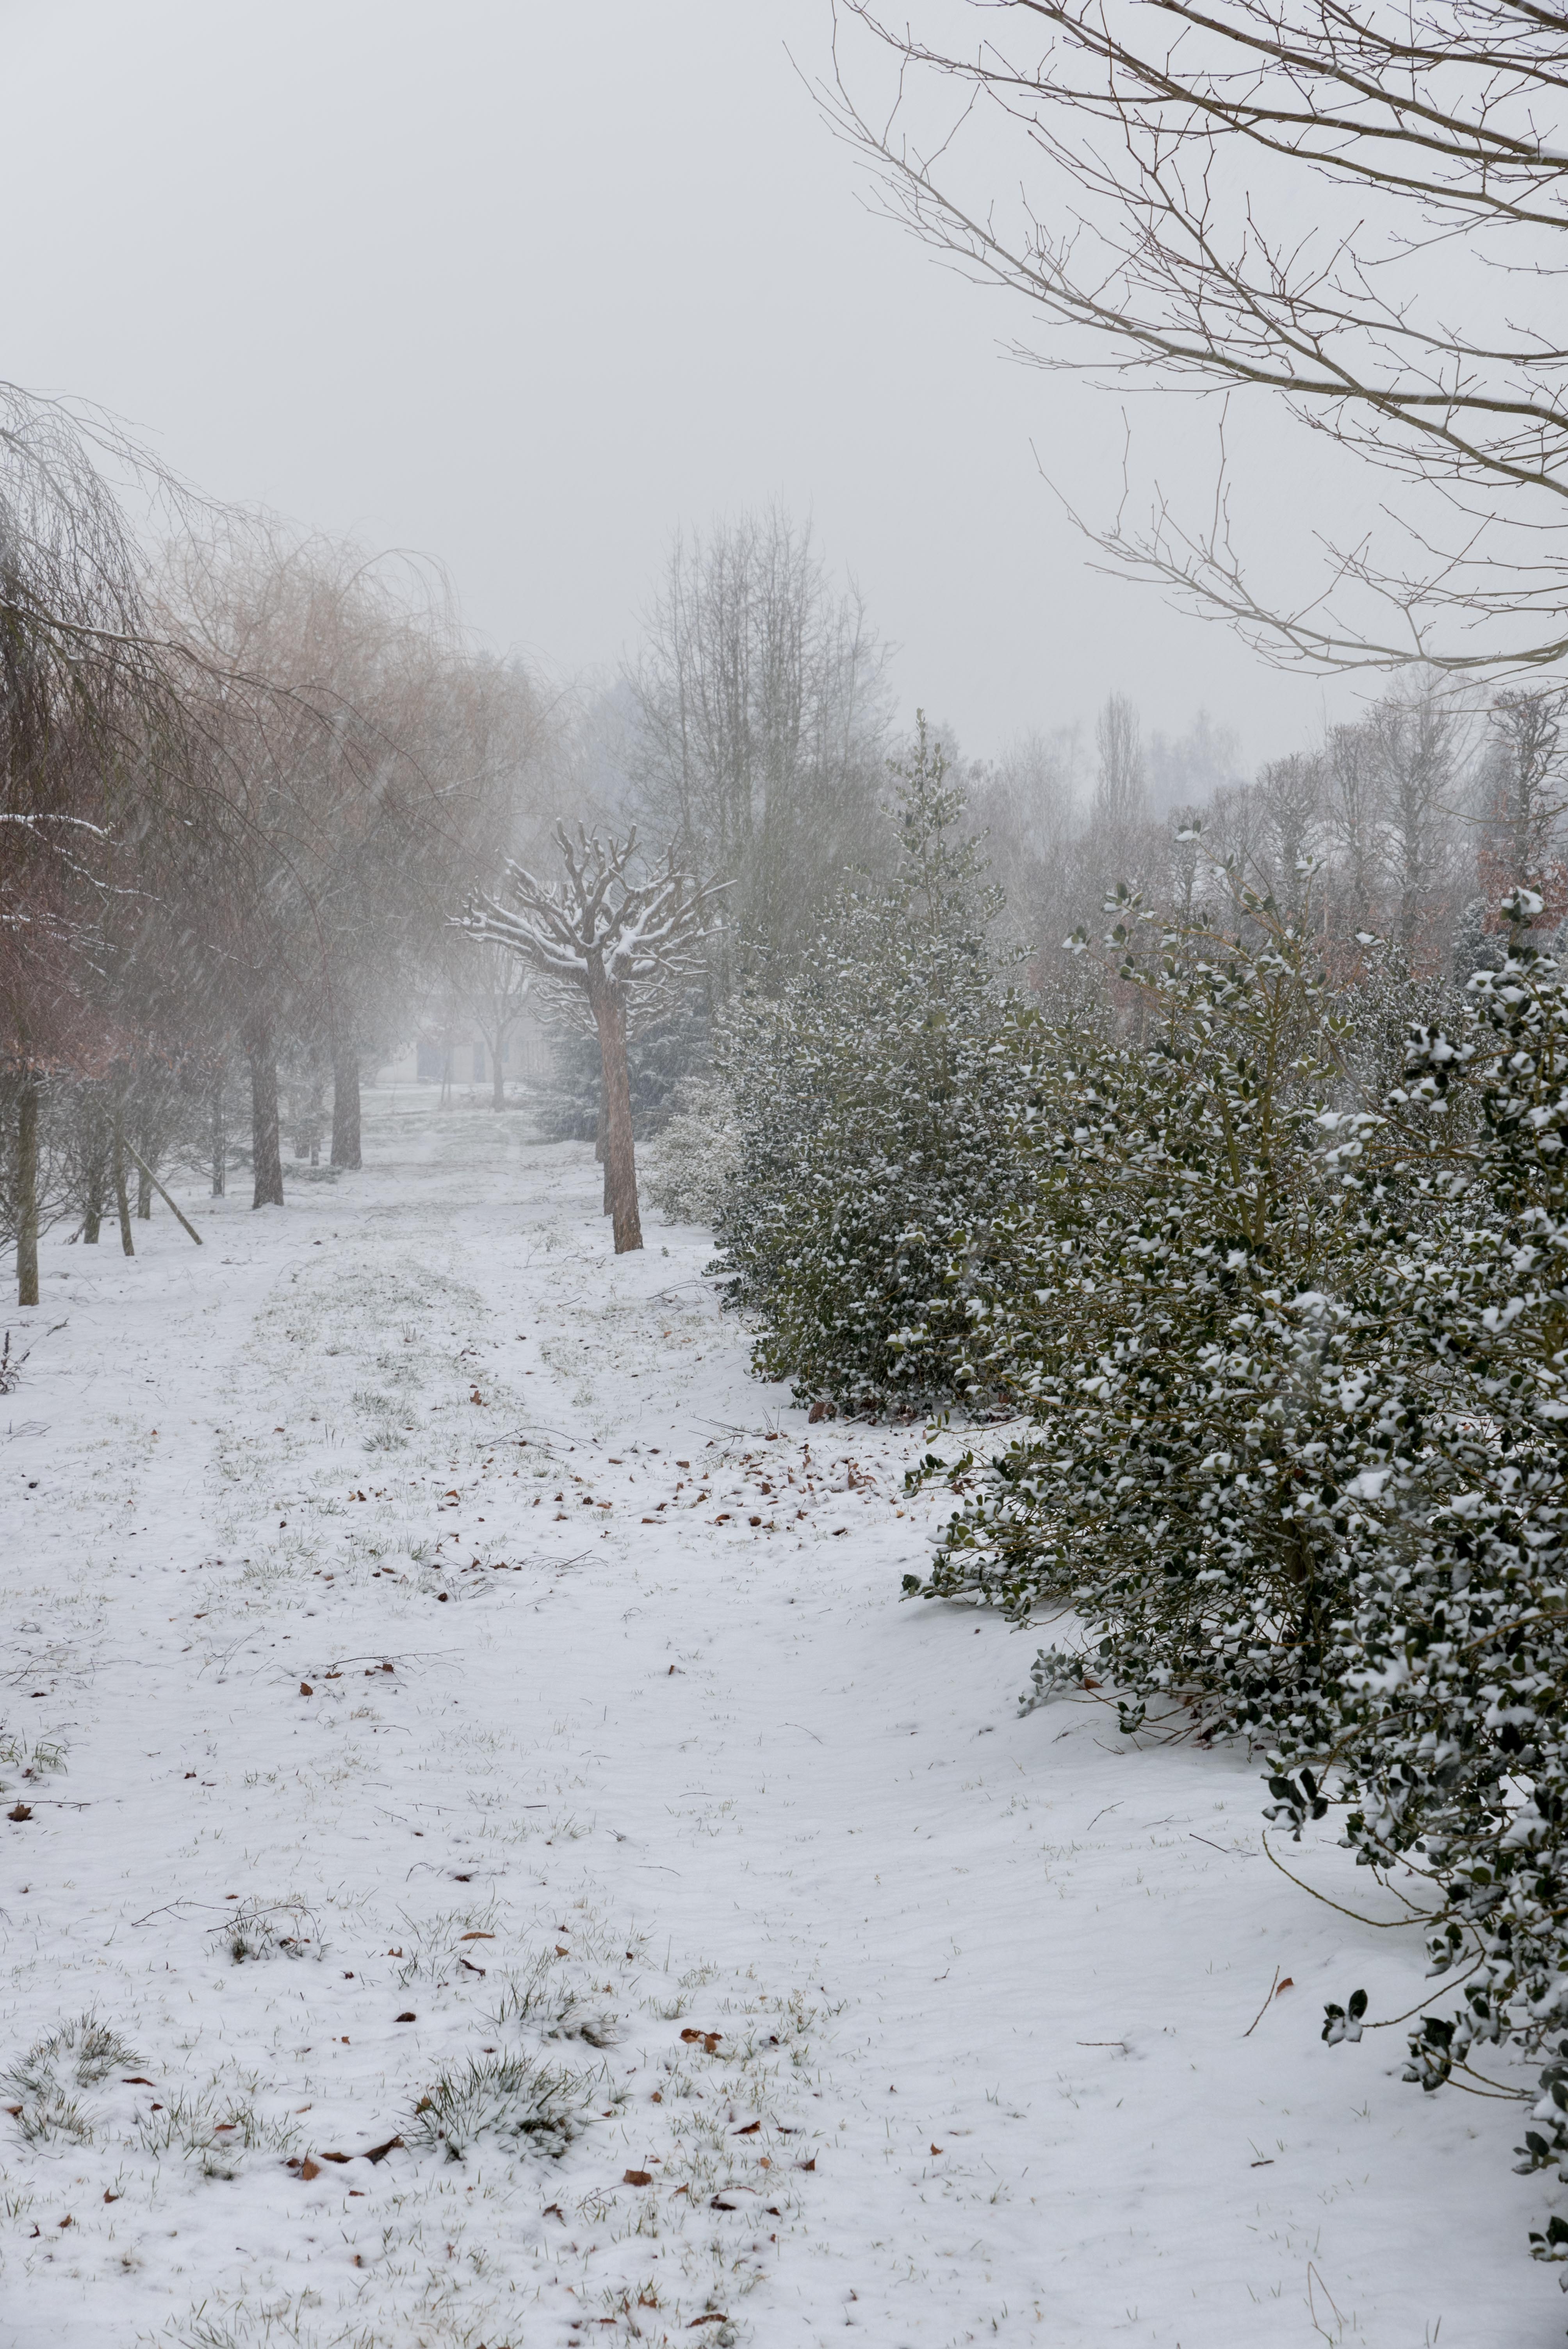
snow, light, countryside, cloud, landscape, tree, trees, winter, atmospheric phenomenon, freezing, frost, natural landscape, sky, branch, water, blizzard, mist, ice, fog, winter storm, plant, geological phenomenon, twig, haze, rain and snow mixed, forest, precipitation